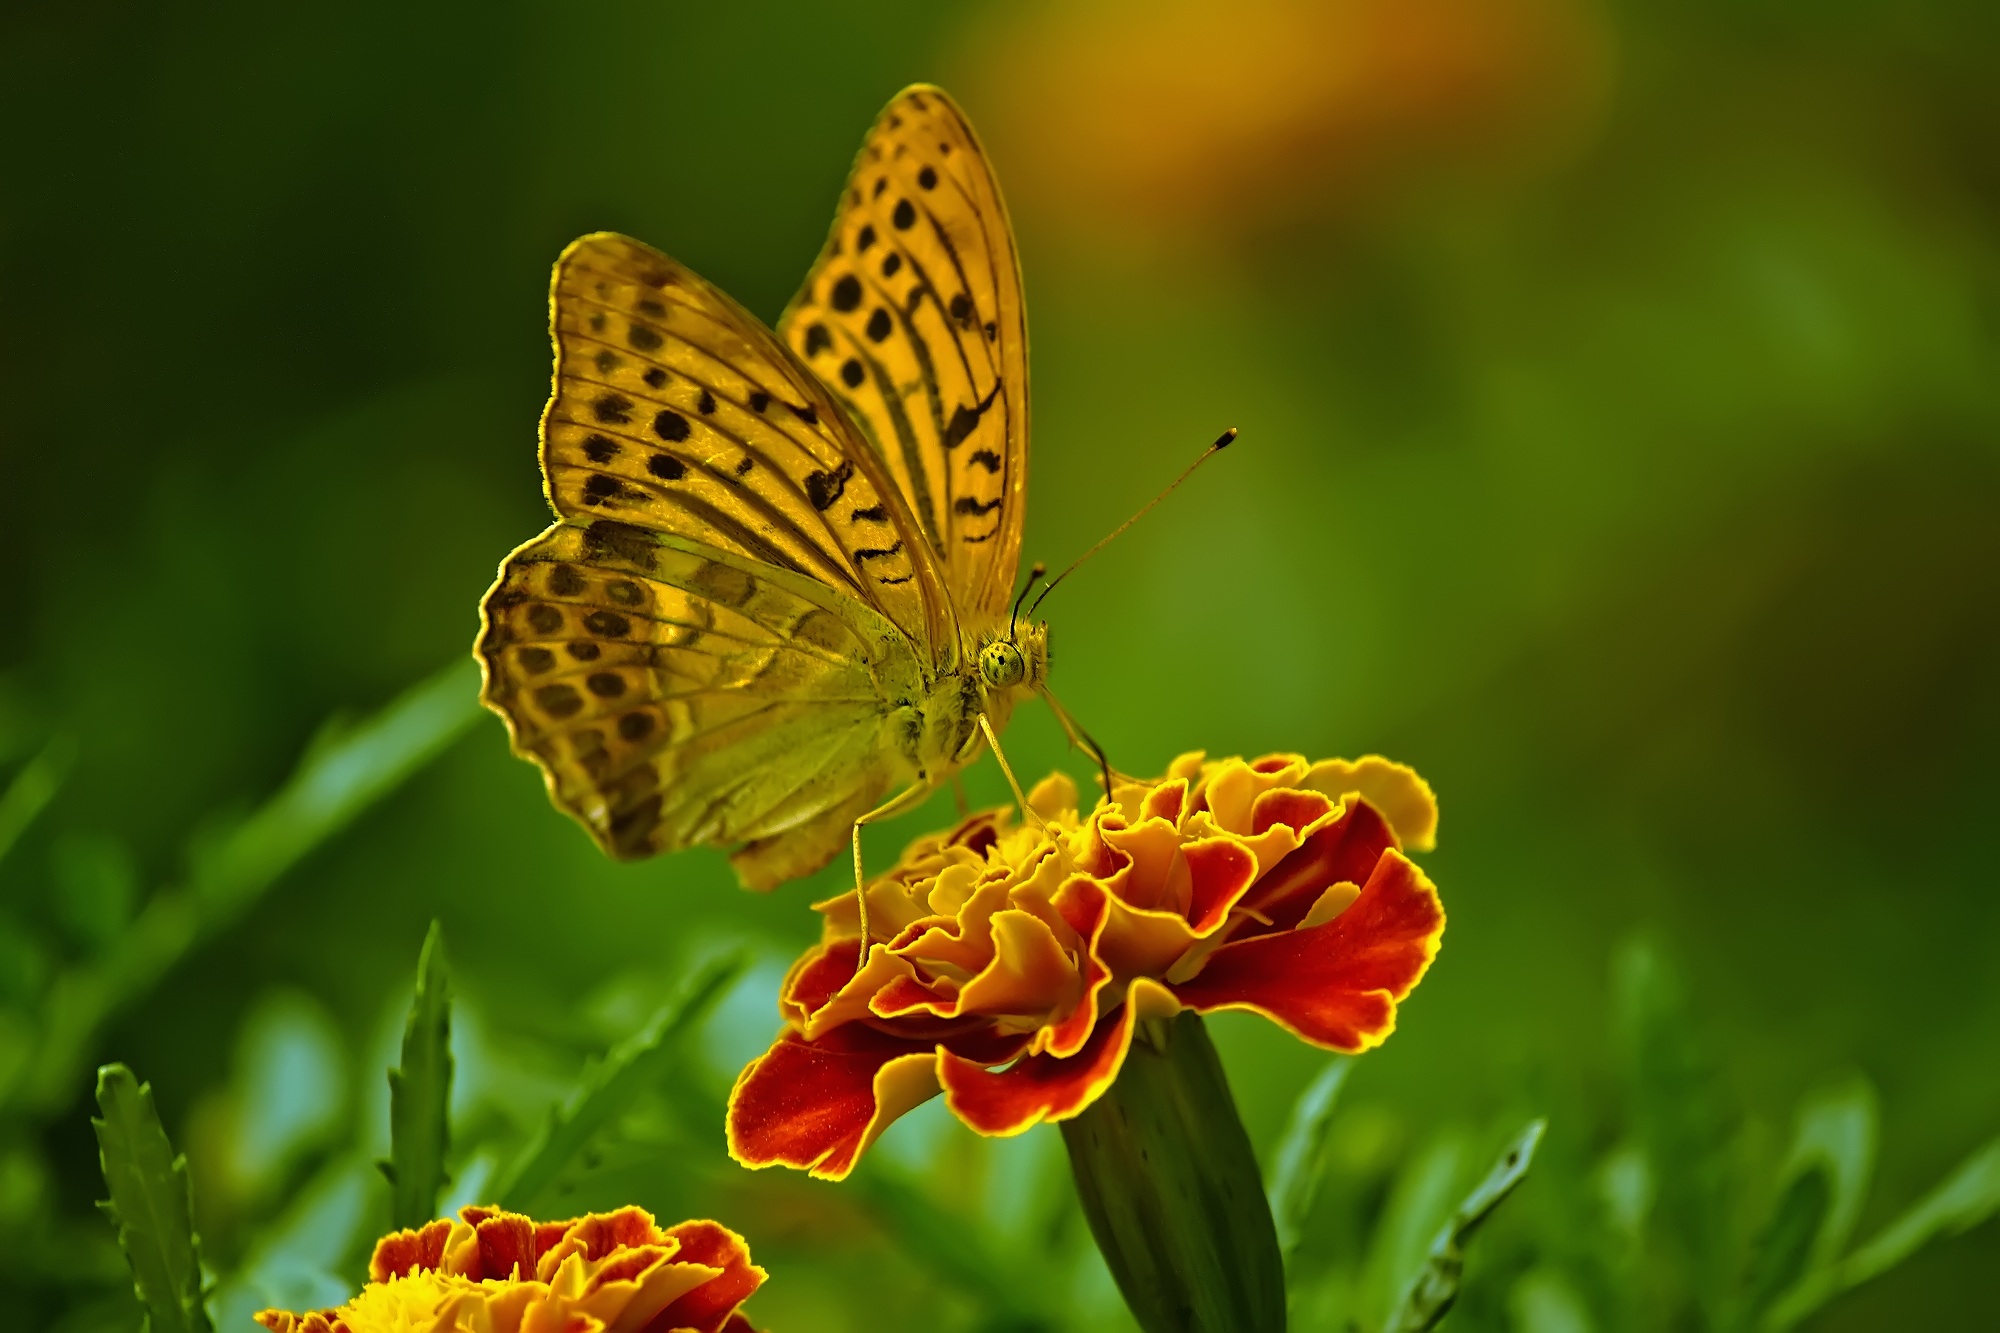
nature, grass, outdoor, plant, photography, prairie, flower, petal, insect, botany, butterfly, colorful, yellow, flora, fauna, invertebrate, wildflower, close up, nectar, macro photography, arthropod, pollinator, moths and butterflies, lycaenid